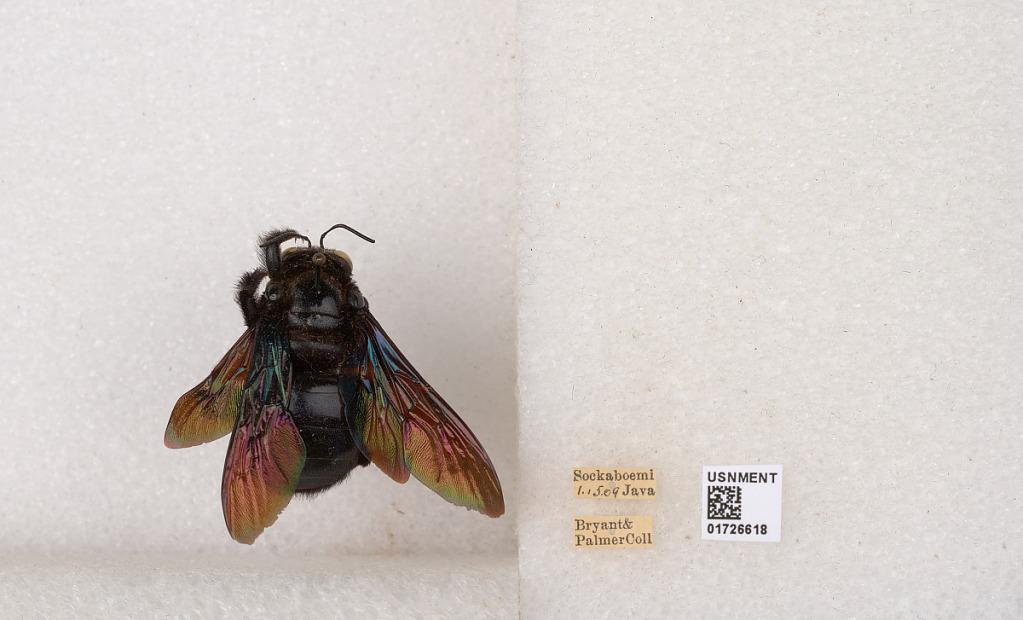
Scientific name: Xylocopa (Biluna) iridipennis Lepeletier
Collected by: Bryant & Palmer
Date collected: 1909-1-15
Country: Indonesia
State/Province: West Java
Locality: Sockaboemi